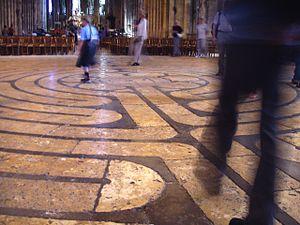
La cathédrale Notre-Dame de Chartres est une cathédrale catholique romaine située au coeur de la ville de Chartres dans le département français d'Eure-et-Loir, en région Centre-Val de Loire. Siège du diocèse de Chartres, elle est l'un des monuments emblématiques de l'architecture gothique.